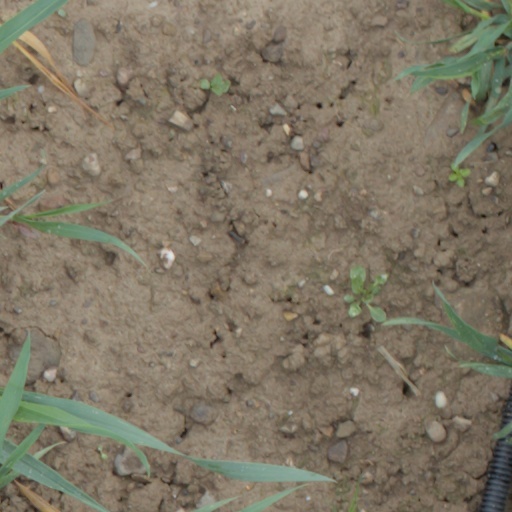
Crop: wheat